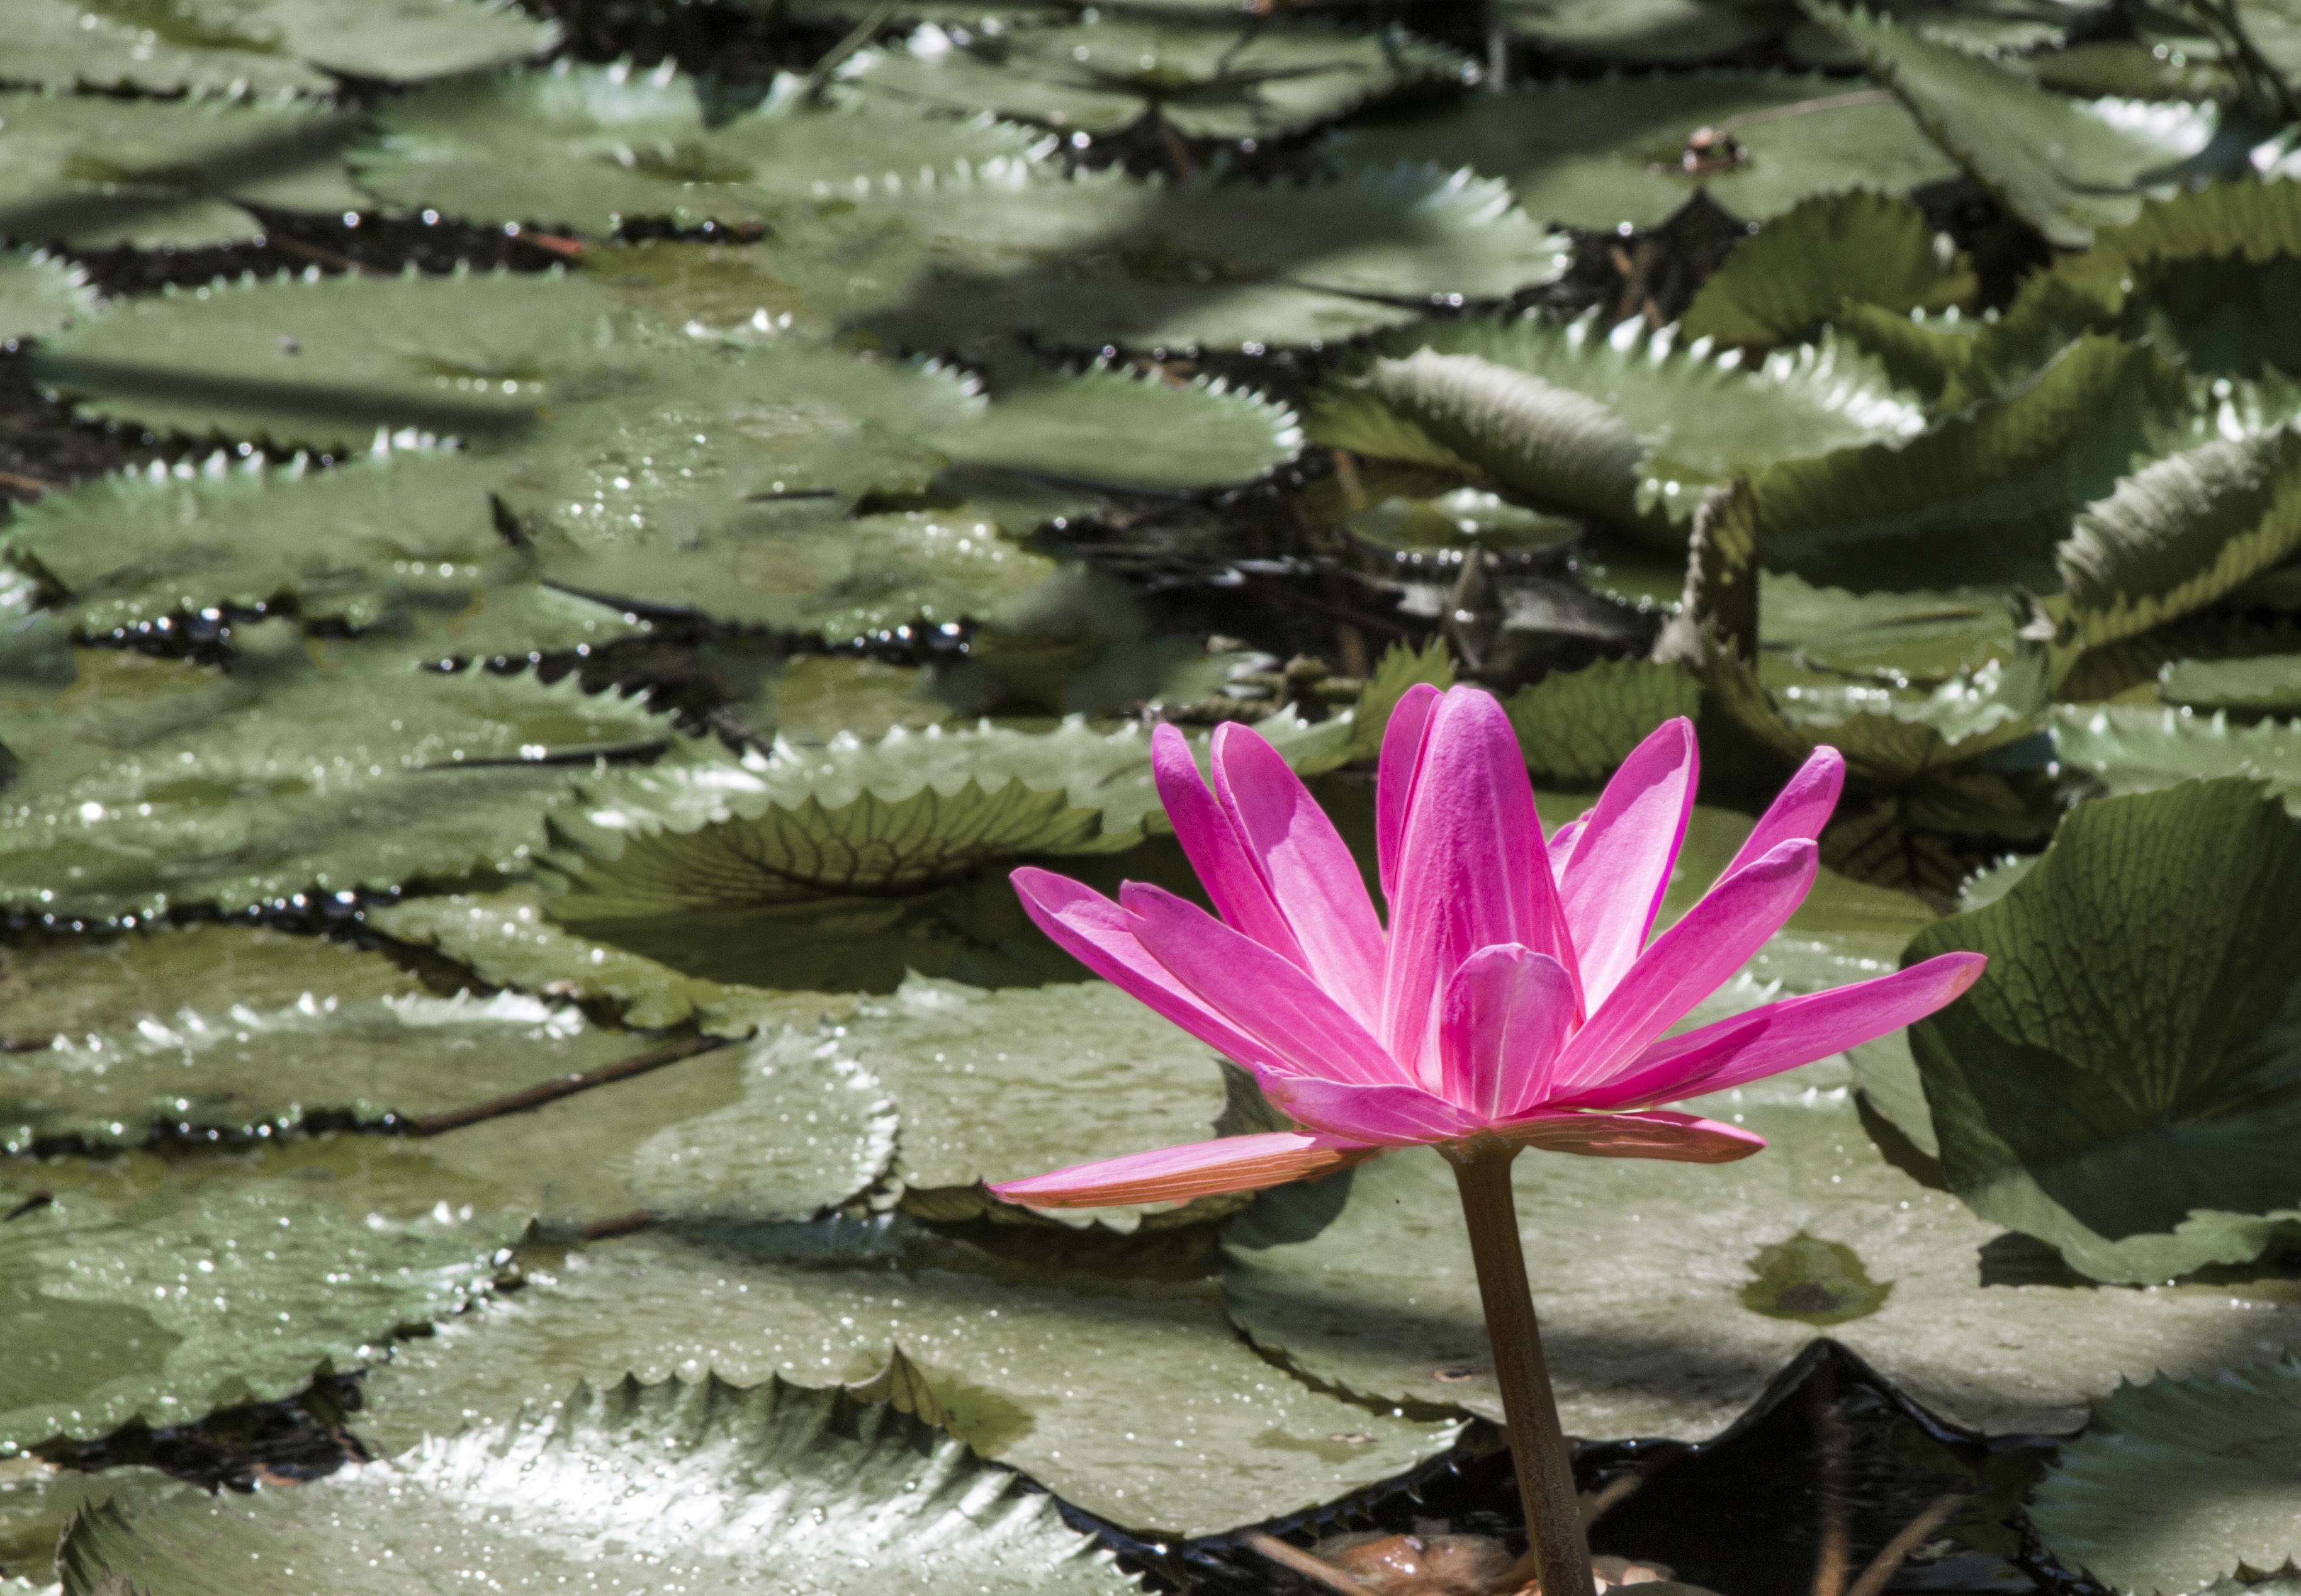
blossom, plant, leaf, flower, lake, pond, tranquil, peace, botany, garden, pink, flora, zen, lotus, serenity, lily, quiet, flowering plant, land plant